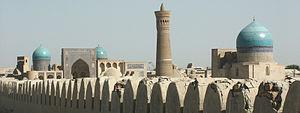
Boukhara (Ouzbekistan)
Les Samanides sont une dynastie iranienne qui reprend le pouvoir après la conquête arabe.
Boukhara est une ville d'Ouzbékistan, située au centre-sud du pays. C'est la capitale de la province de Boukhara. Ses habitants sont les Boukhariotes.
L'Ouzbékistan, en forme longue la république d'Ouzbékistan, en ouzbek Oʻzbekiston, Ўзбекистон et Oʻzbekiston Respublikasi, Ўзбекистон Республикаси, et en russe Узбекистан et Республика Узбекистан, est un pays d'Asie centrale de plus de 31 millions d'habitants, ancienne république soviétique, État indépendant depuis le 31 août 1991, entouré par le Kazakhstan à l'ouest- nord-ouest et au nord, le Kirghizistan à l'est, le Tadjikistan au sud-est, l'Afghanistan au sud-sud-est et le Turkménistan au sud-ouest. Sa capitale est Tachkent, métropole de 2,7 millions d'habitants.